Bruce, Australian Capital Territory

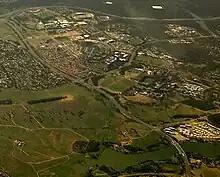
Aerial view from west

Many of the streets in Bruce are named after people and places associated with Australian tertiary education, including: